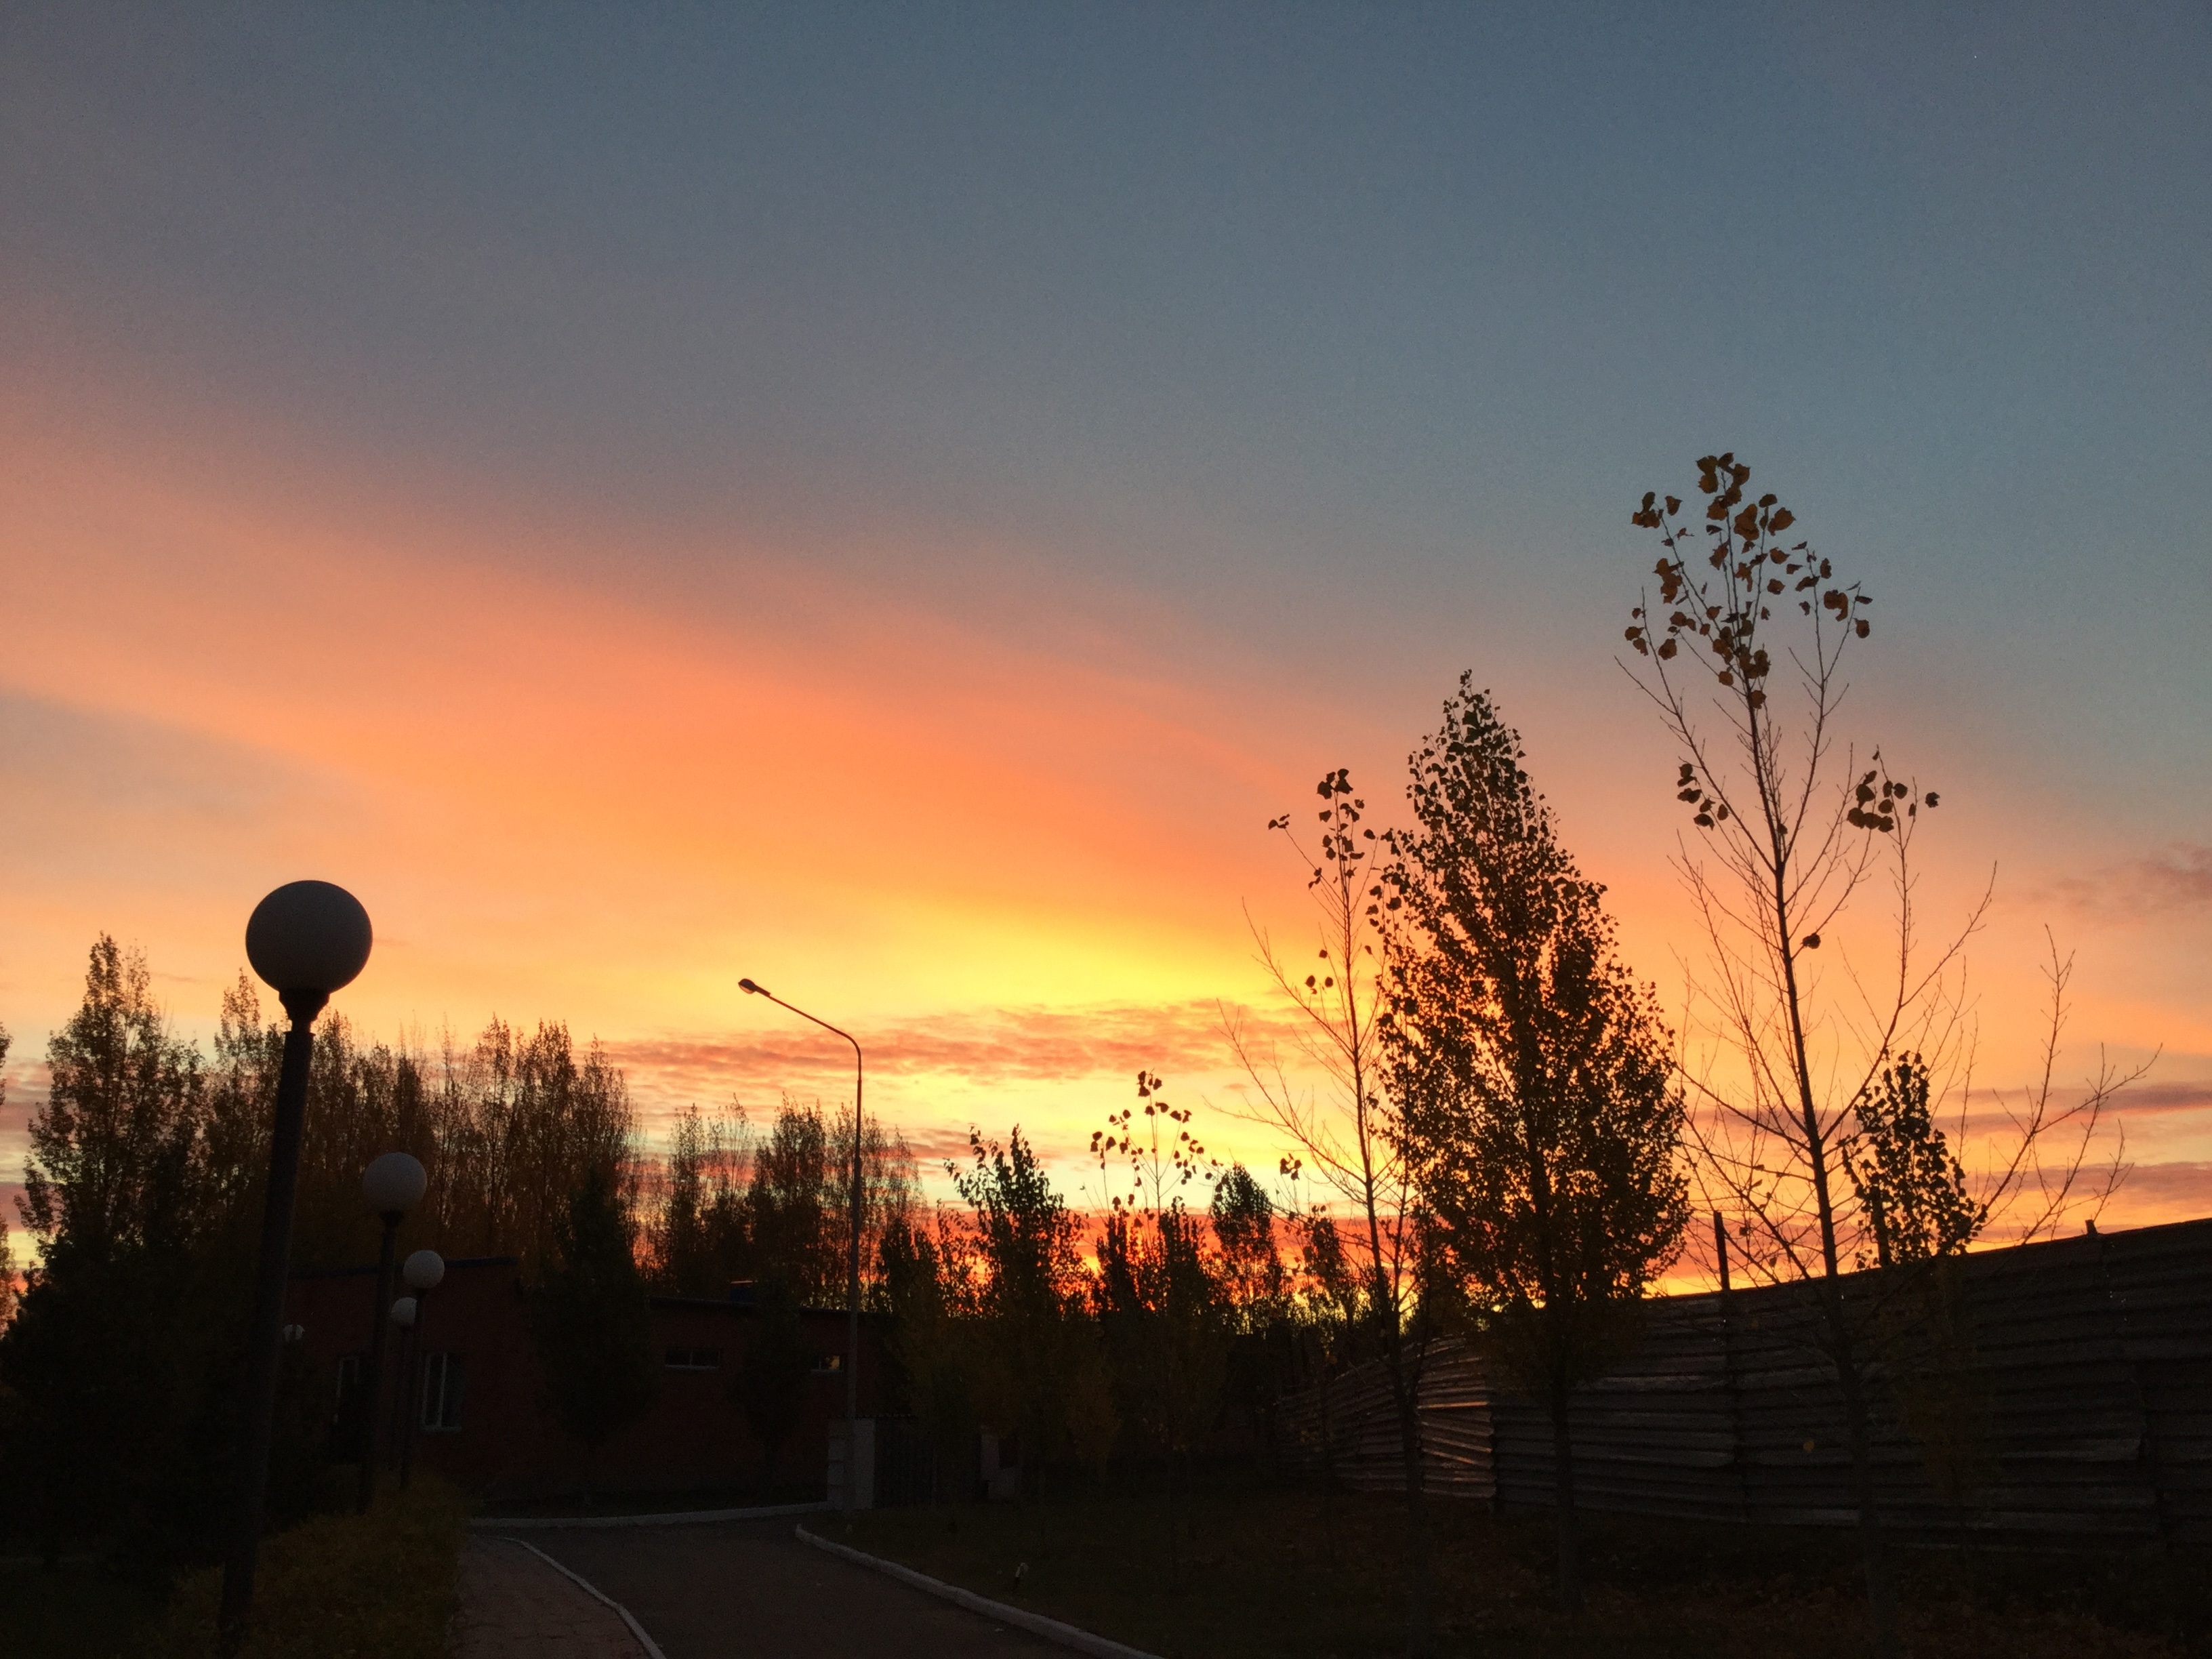
tree, horizon, cloud, sky, sun, sunrise, sunset, sunlight, morning, dawn, dusk, evening, sun rise, afterglow, atmospheric phenomenon